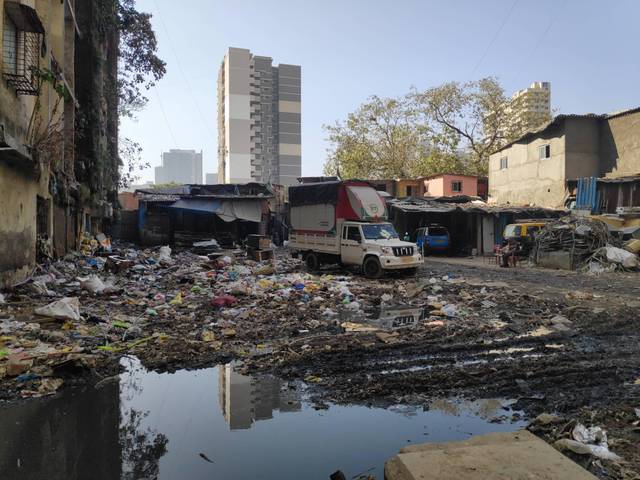
Region: India
Coordinates: 19.148, 72.847